Gawler Craton

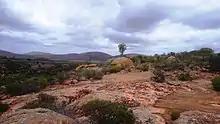
Pink granite in Hiltaba Nature Reserve

Palaeoproterozoic rocks of the eastern and central Gawler Craton are overlain by relatively unmetamorphosed clastics of the Corunna Conglomerate, the Gawler Range Volcanics (GRV), the Pandurra Formation, and thin platformal late Proterozoic and Cambrian sediments of the Stuart and Spencer Shelves. In and around the Gawler Ranges, the volcanics and older rocks were intruded by Hiltaba Suite granites (found in the Hiltaba Nature Reserve) which are closely associated with formation of the giant Olympic Dam ore body of the Eastern Olympic Copper-Gold Province. Although relatively undeformed, the Gawler Range Volcanics, which extend from the centre of the craton to its eastern margin, represent a major period of crustal deformation ca. 1590 Ma which heralded the final consolidation and stabilisation of the craton as it is seen today.